Mimic 3: Sentinel

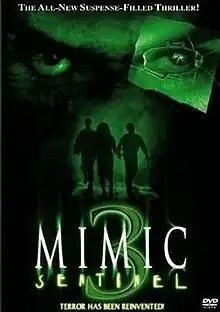
Official DVD cover

Mimic 3: Sentinel is a 2003 science fiction horror film written and directed by J. T. Petty, with a script inspired by a short story of the same name by Donald A. Wollheim. The movie was a direct-to-DVD sequel to "Mimic" (1997) and "Mimic 2" (2001).